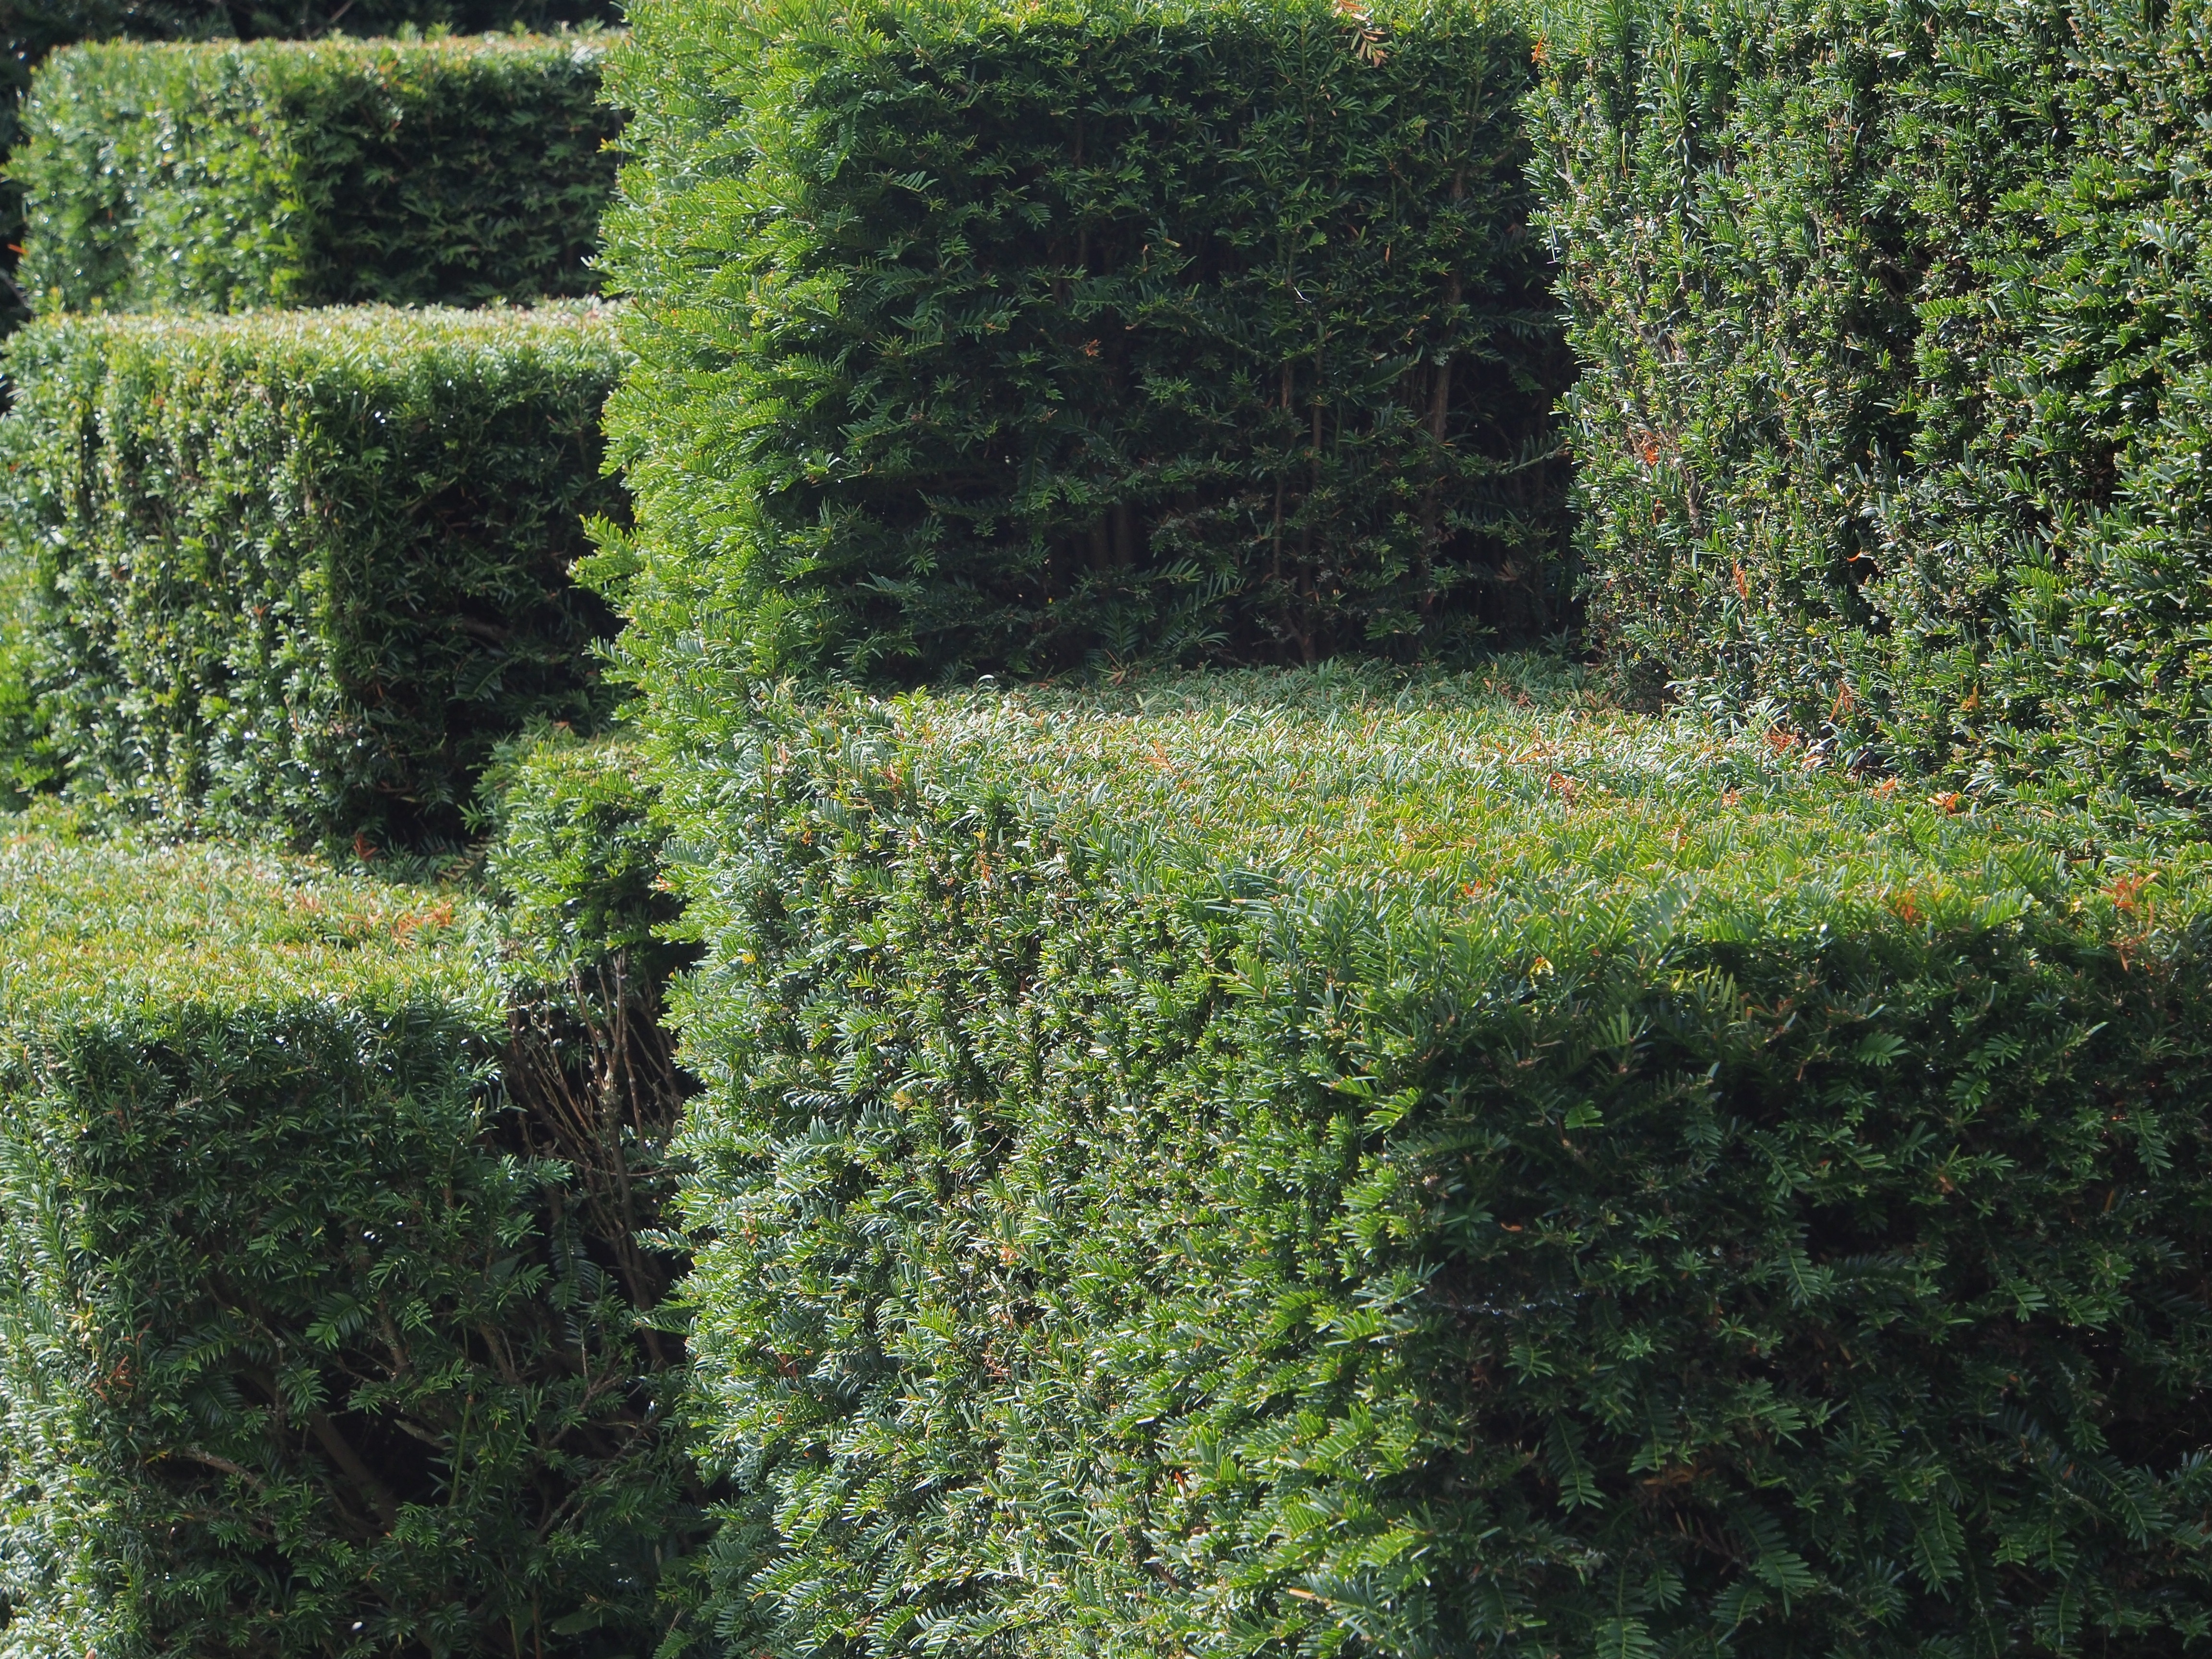
tree, grass, plant, leaf, flower, bush, pattern, green, geometric, herb, evergreen, shadow, garden, conifer, spruce, ornate, decorative, shrub, angle, right, shape, ecosystem, hedge, topiary, orthogonal, biome, taxus baccata, grass family, woody plant, temperate coniferous forest, land plant